HMS Faulknor (1914)

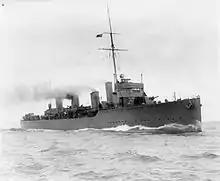

In 1918, she was rearmed based on experience of Dover Patrol operations, with the side-by-side 4-inch guns mounted fore-and-aft removed and replaced by two single BL 4.7 inch (120 mm) /45 guns. These could fire a shell to .